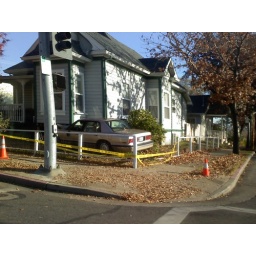
This was in my hometown... If they take the car out the house falls...